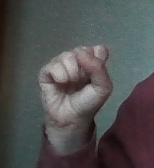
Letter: saad